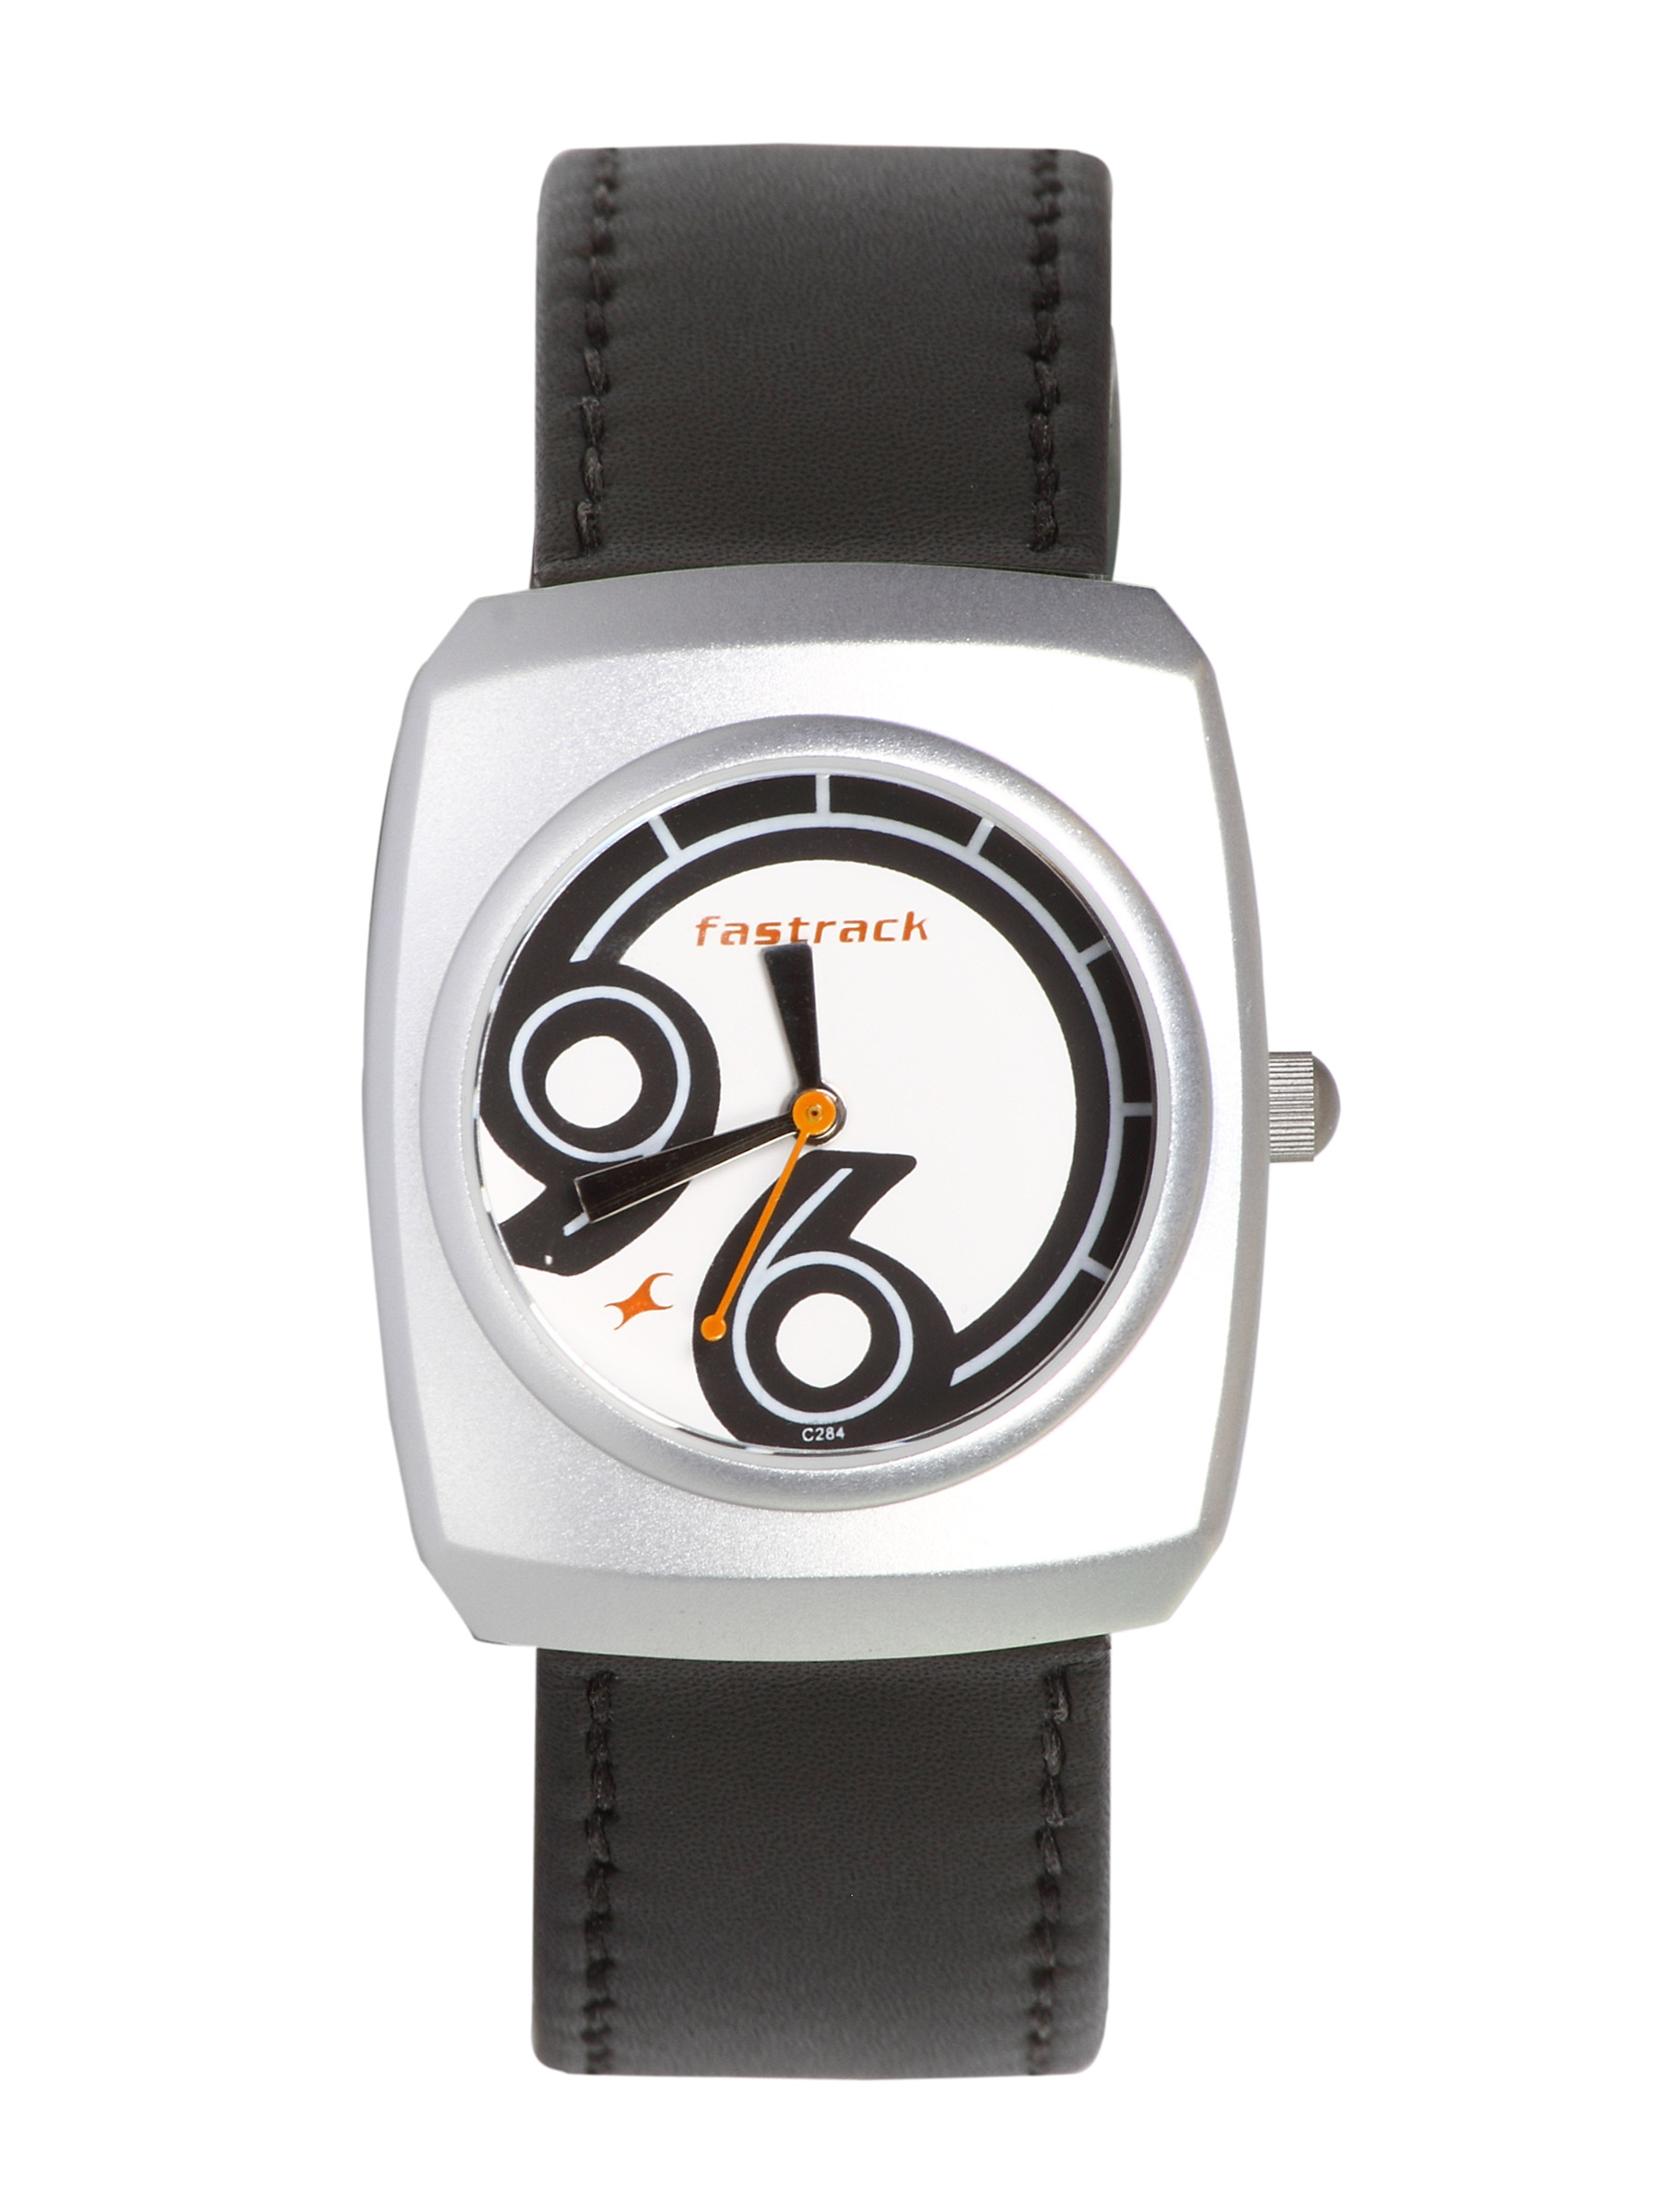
Fastrack Women Upgrades Analog White Black Watch
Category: Accessories / Watches / Watches
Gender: Women
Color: White
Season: Winter 2016
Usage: Casual